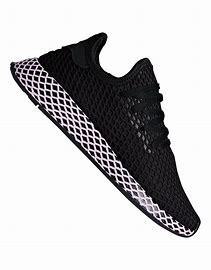
Brand: Adidas
Model: Deerupt